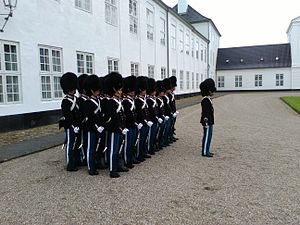
Gråsten Slot / Galleri
Vagtafløsningen af livgarden, Gråsten Slot, Gråsten, Danmark
Gråsten Slot var i sin første udgave et lille jagtslot opført i midten af 1500-tallet. Efter at slottet nedbrændte i 1603 opførtes et nyt slot, der sandsynligvis har ligget, hvor det nuværende Gråsten Slots sydfløj står.